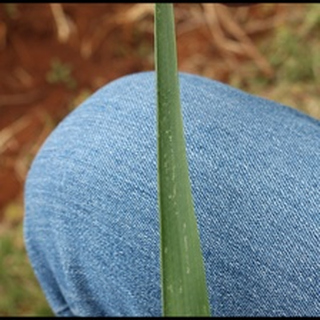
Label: healthy_wheat